Tea (meal)

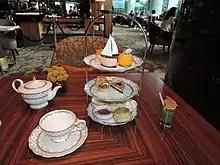
Afternoon tea with scones, jam, and little cakes at the Grand Hyatt Hong Kong

Tea is an umbrella term for several different meals consisting of food accompanied by tea to drink. The English writer Isabella Beeton, whose books on home economics were widely read in the 19th century, describes meals of various kinds and provides menus for the "old-fashioned tea", the "at-home tea", the "family tea", and the "high tea".